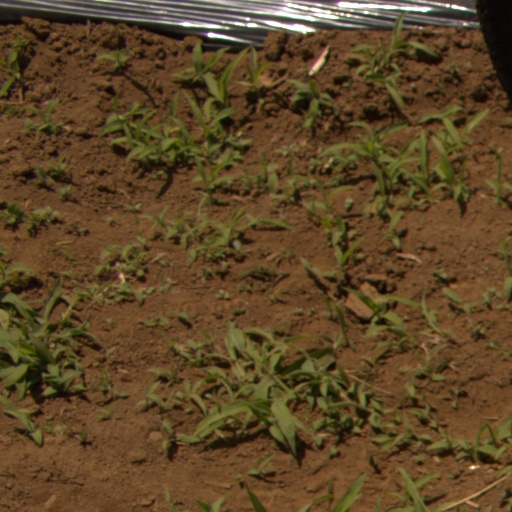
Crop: Jerusalem artichoke